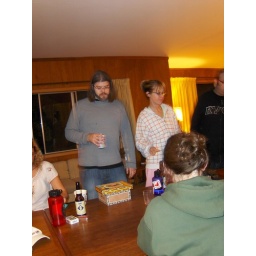
labor day weekend at the lake house in bridgman, michigan with 17 of our closest friends :D